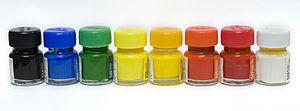
La poster color ou poster paint est un type de peinture qui se dilue à l'eau, utilisé au Japon, notamment pour peindre les décors de dessins animés. Cette technique y est enseignée dans les cursus de beaux-arts.